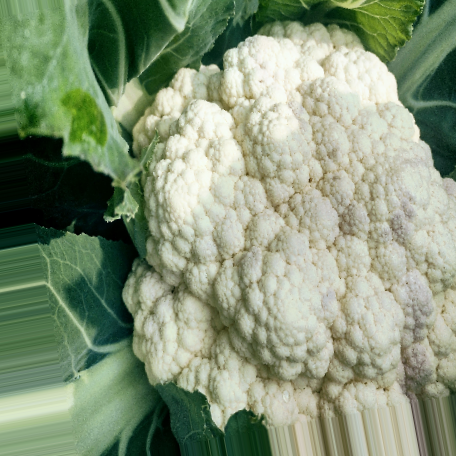
Label: Disease Free